Manon Melis

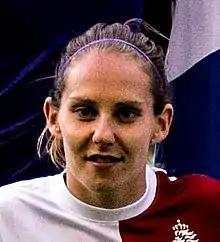
Manon with Netherlands in 2014

Gabriëlla Maria "Manon" Melis (born 31 August 1986) is a Dutch manager of women's football development at Feyenoord and a former professional footballer who played as a forward. She spent most of her professional career playing in the Swedish league Damallsvenskan, which she won three times with her club LdB FC Malmö, in 2010, 2011, and 2013. Melis also won the Swedish Supercup with Malmö in 2011, and was briefly with the Swedish teams Linköping and Göteborg. She was the Damallsvenskan top scorer three times, in 2008, 2010, and 2011. In 2016, she moved to the National Women's Soccer League (NWSL) in the US, playing for Seattle Reign for one season, before retiring from professional football.